Mackenzie Davis

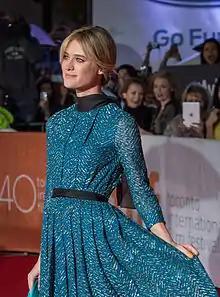
Davis at TIFF 2015

Davis's first feature film was "Smashed". In 2015, she appeared in "The Martian" as NASA satellite communications engineer Mindy Park.